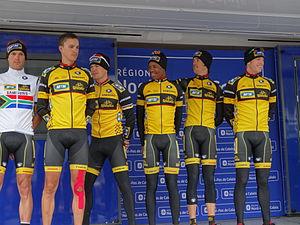
Reportage photographique réalisé le jeudi 2 mai 2013 au départ de la deuxième étape de l'édition 2013 des Quatre jours de Dunkerque au Centre historique minier de Lewarde, Nord, Nord-Pas-de-Calais, France, dans le bassin minier du Nord-Pas-de-Calais. Ce fichier représente un ou plusieurs coureurs cyclistes que JÄNNICK Jérémy n'est pas parvenu à identifier, ou n'a pas eu le temps de le faire. Si vous le reconnaissez, supprimez {{Quatre jours de Dunkerque 2013|Cycliste non identifié}} et remplacez le par {{Depicted person|1=[[:Category:&lt
L'équipe cycliste NTT, nommée officiellement NTT Pro Cycling est une équipe cycliste sud-africaine créée en 1997 et ayant le statut de WorldTeam depuis 2016. Elle a notamment remporté la classique Milan-San Remo en 2013 grâce à l'Allemand Gerald Ciolek, ainsi que plusieurs étapes sur les grands tours.